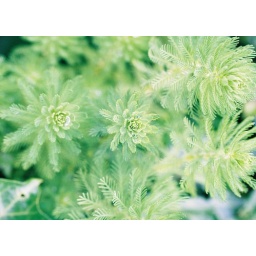
Some kind of green plant that grows in our pond.